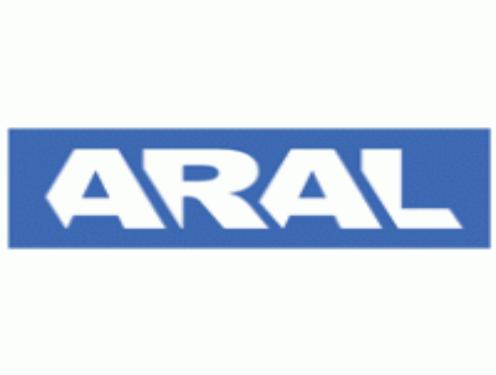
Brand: Aral AG
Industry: Others